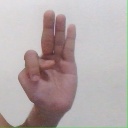
अक्षर: भ